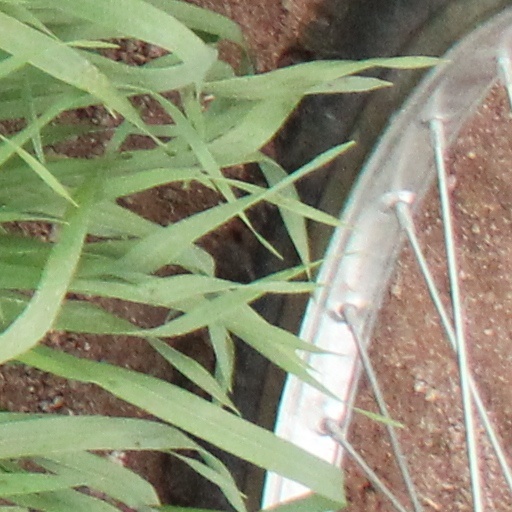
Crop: wheat